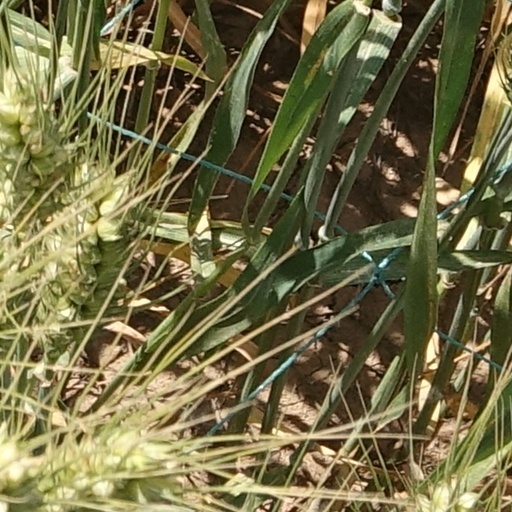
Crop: wheat